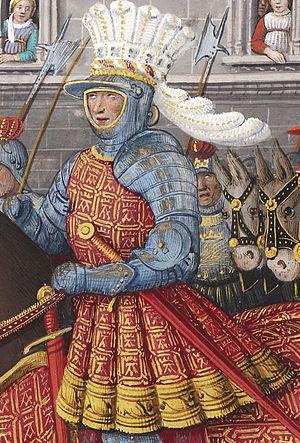
Cette page concerne l'année 1507 du calendrier julien.